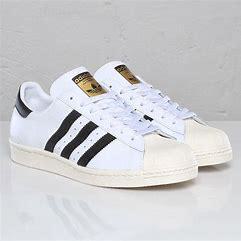
Brand: Adidas
Model: Superstar 80S